Nikolai Vavilov

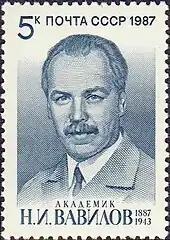
Vavilov on a 1987 Soviet stamp

In 1955, Vavilov's life sentence was voided at a hearing of the Military Collegium of the Supreme Court of the Soviet Union, undertaken as part of a de-Stalinization effort to review Stalin-era death sentences in the time of Nikita Khrushchev. By the late 1950s, his reputation was publicly rehabilitated, and he began to be hailed as a hero of Soviet science.